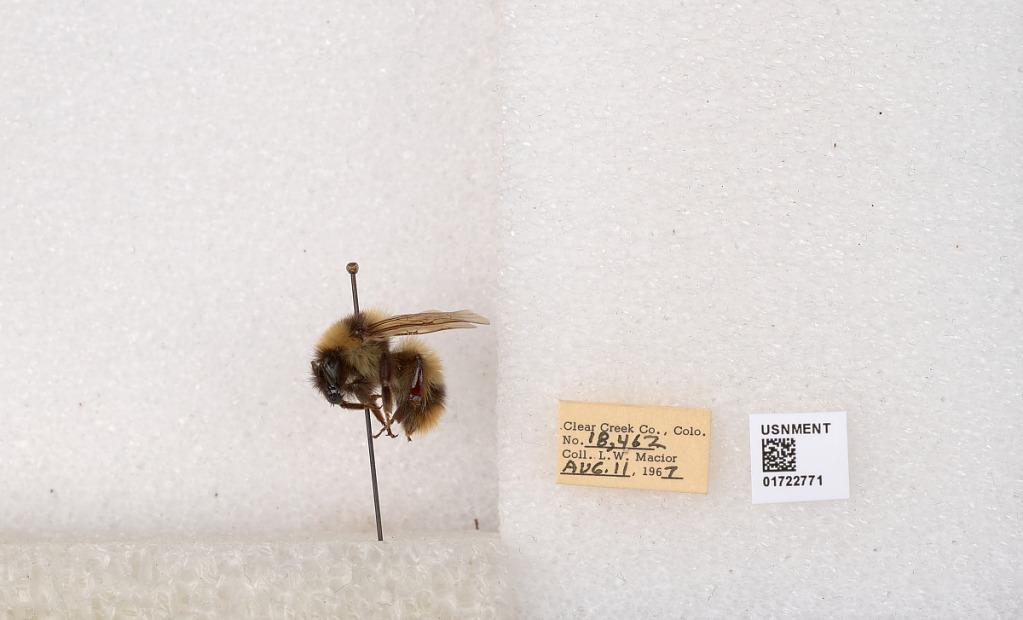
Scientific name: Bombus kirbyellus
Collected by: L. Macior
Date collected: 1967-8-11
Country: United States
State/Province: Colorado
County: Clear Creek
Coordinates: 39.6891, -105.644